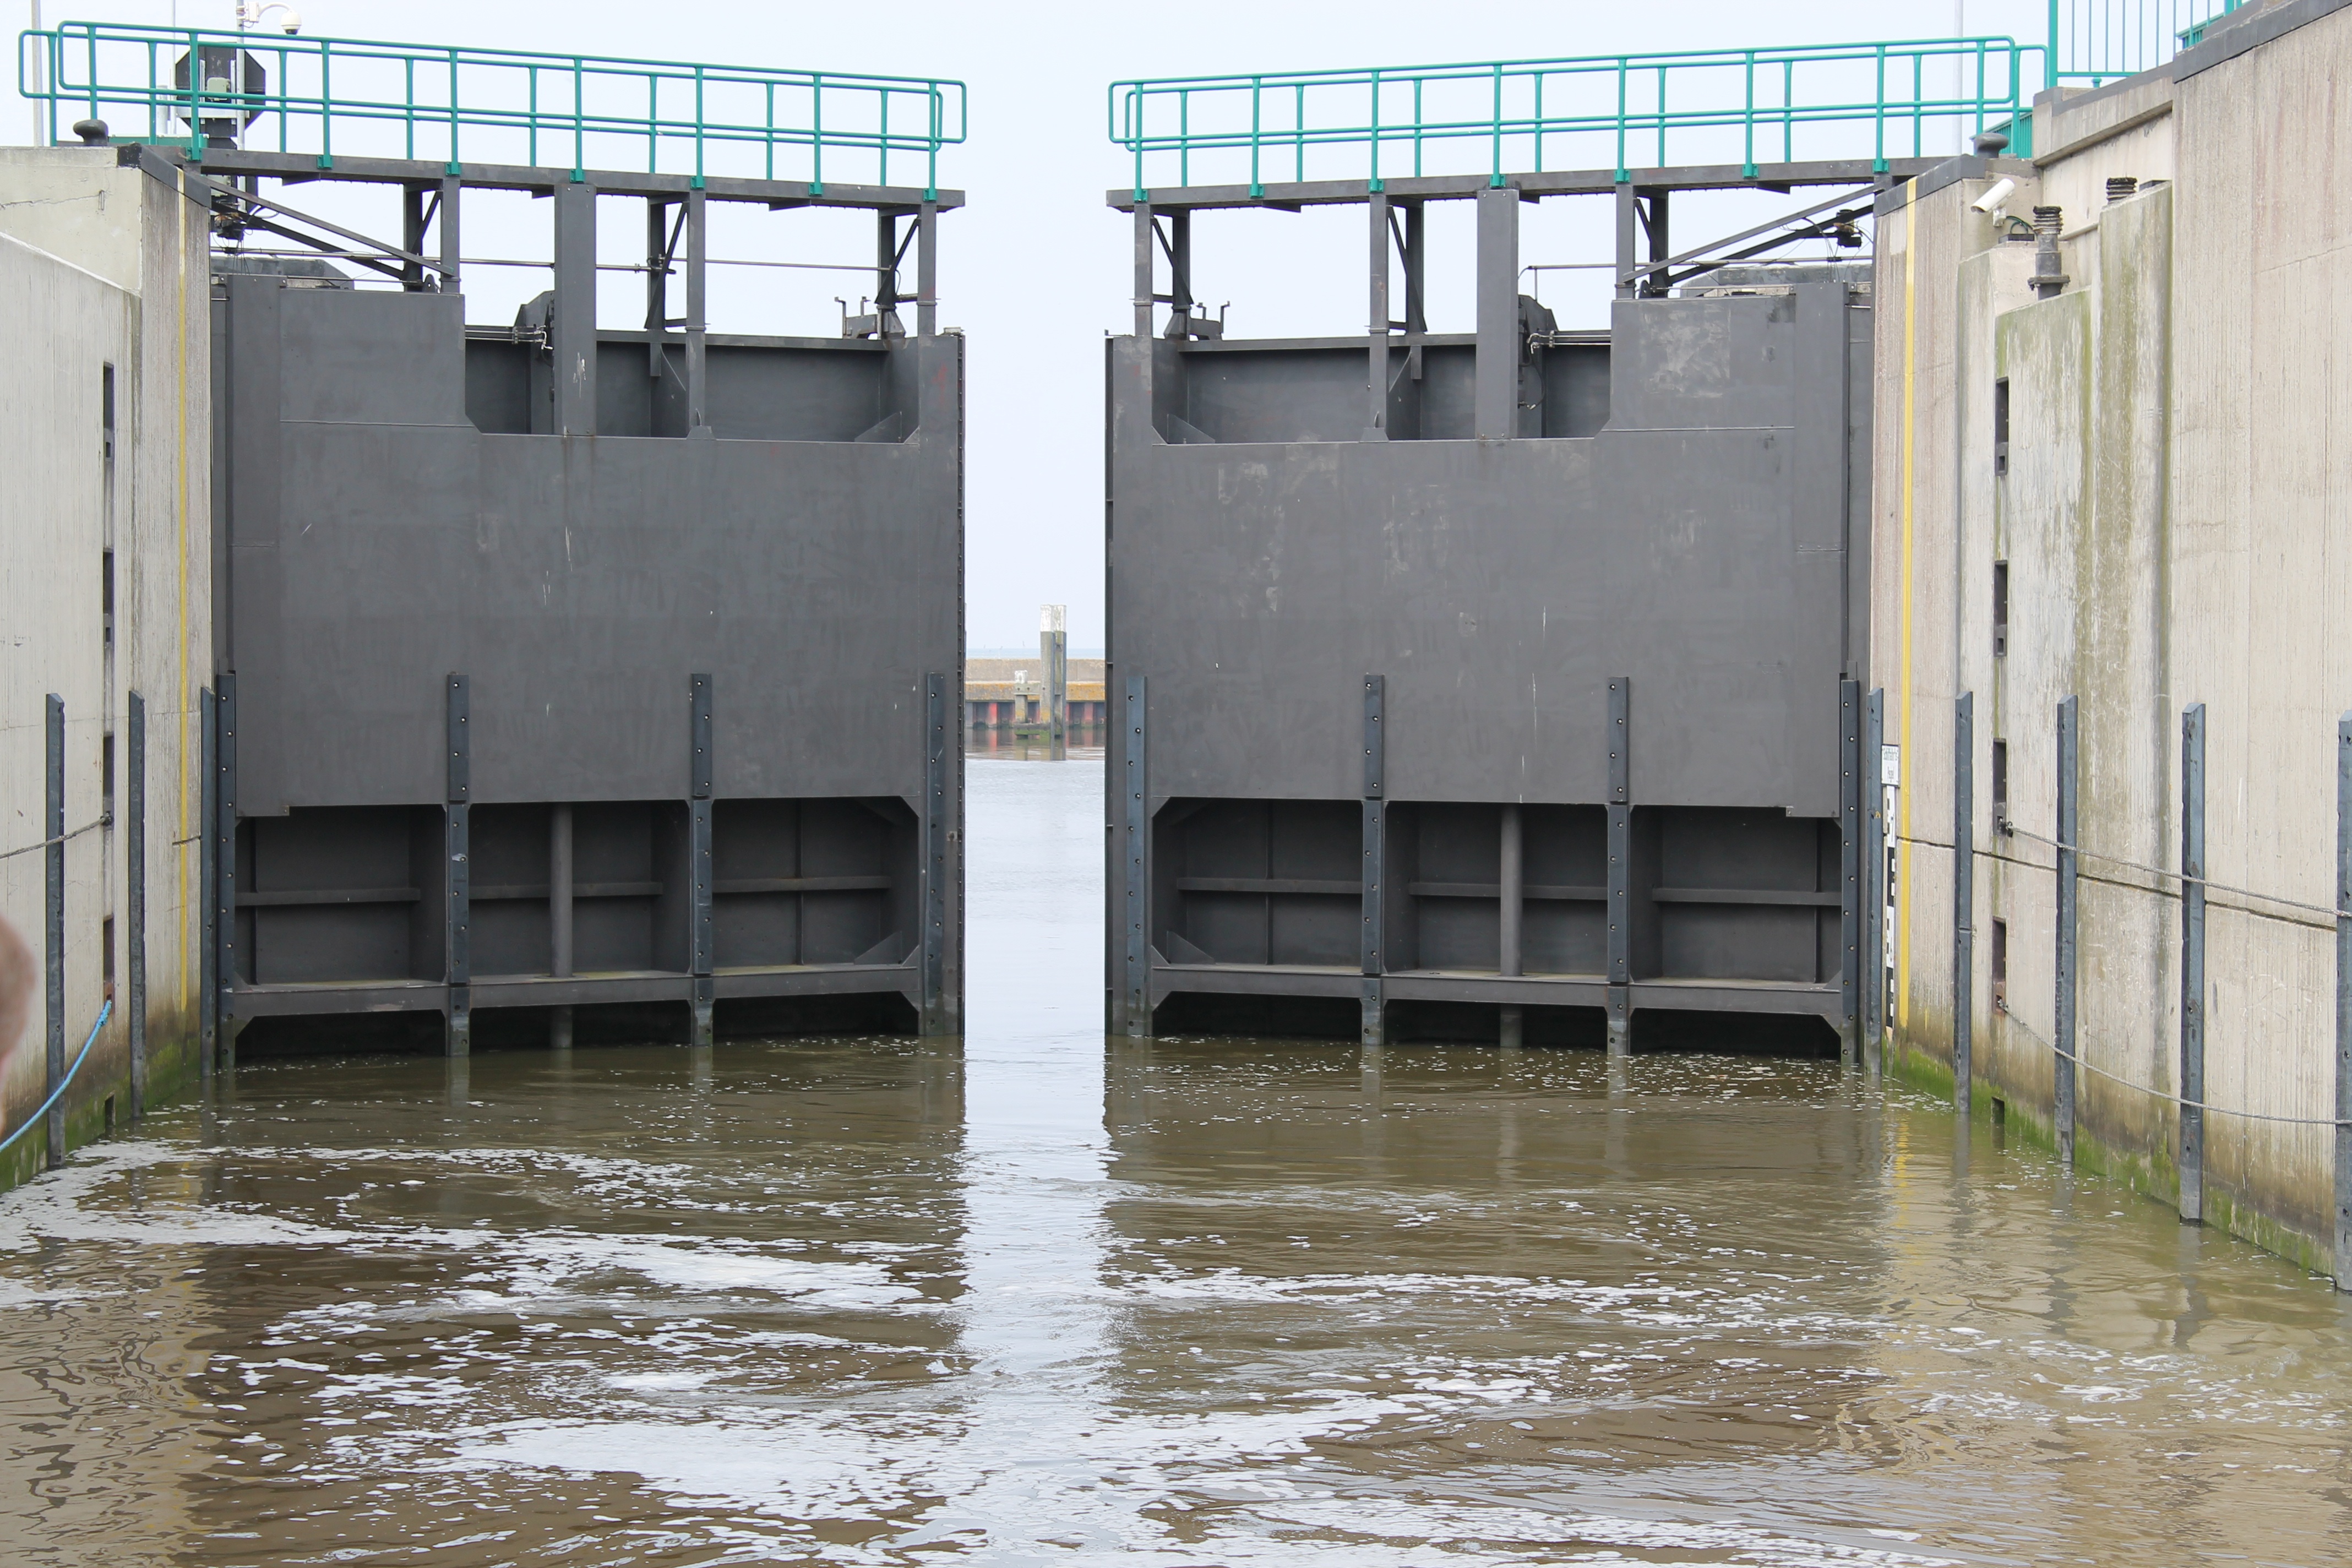
sea, water, ship, port, ferry, disaster, channel, locks, shipping, north sea, ferry terminal, norddeich